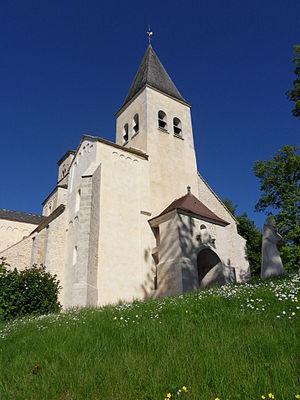
L'histoire de la Bourgogne retrace le passé du territoire que l'ancienne région administrative française de Bourgogne a en majeure partie repris de l'ancien duché. Elle l'inscrit dans la suite des ensembles géopolitiques qui, dans cet espace et au-delà, ont partagé le même nom.